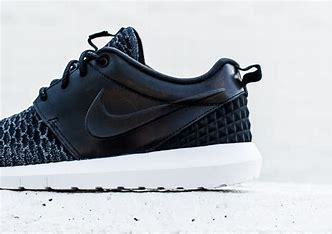
Brand: Nike
Model: Roshe One